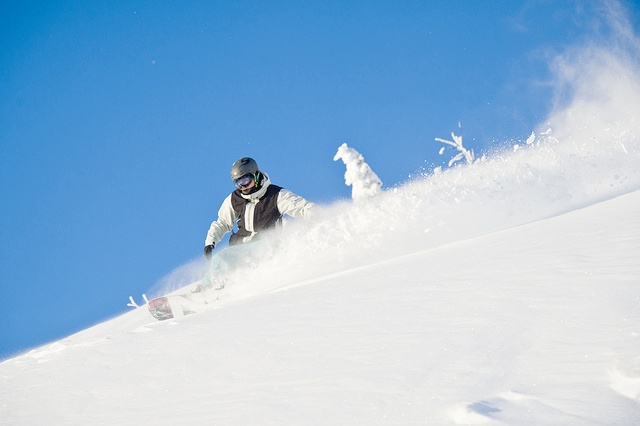
Distortion: brightness